Fart (word)

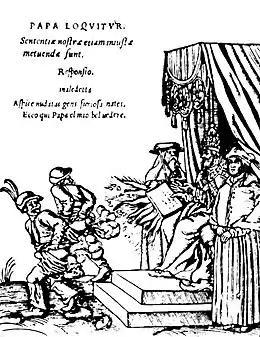
From a series of woodcuts (1545) usually referred to as the "Papstspotbilder" or "Papstspottbilder" in German or "Depictions of the Papacy" in English, by Lucas Cranach, commissioned by Martin Luther. Title: Kissing the Pope's Feet. German peasants respond to a papal bull of Pope Paul III. Caption reads: "Don't frighten us Pope, with your ban, and don't be such a furious man. Otherwise we shall turn around and show you our rears."

In certain circles the word is considered merely a common profanity with an often humorous connotation. For example, a person may be referred to as a 'fart', or an 'old fart', not necessarily depending on the person's age. This may convey the sense that a person is boring or unduly fussy and be intended as an insult, mainly when used in the second or third person. For example, '"he's a boring old fart!" However the word may be used as a colloquial term of endearment or in an attempt at humorous self-deprecation (e.g., in such phrases as "I know I'm just an old fart" or "you do like to fart about!"). 'Fart' is often only used as a term of endearment when the subject is personally well known to the user.